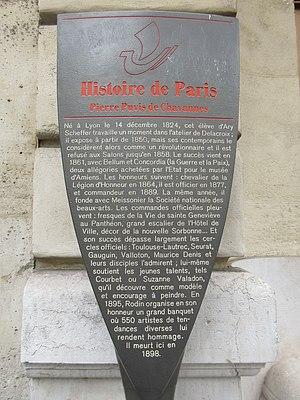
Panneau Histoire de Paris
Pierre Cécile Puvis de Chavannes, né à Lyon le 14 décembre 1824 et mort à Paris le 24 octobre 1898, est un peintre français.
Les panneaux « Histoire de Paris » sont des panneaux d'information installés dans les rues de Paris devant certains des monuments parisiens.